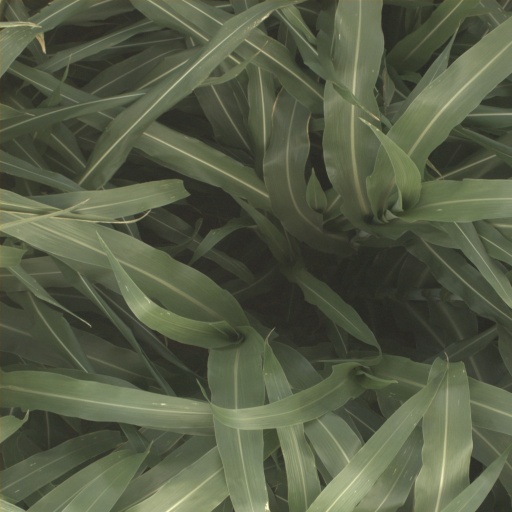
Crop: sorghum